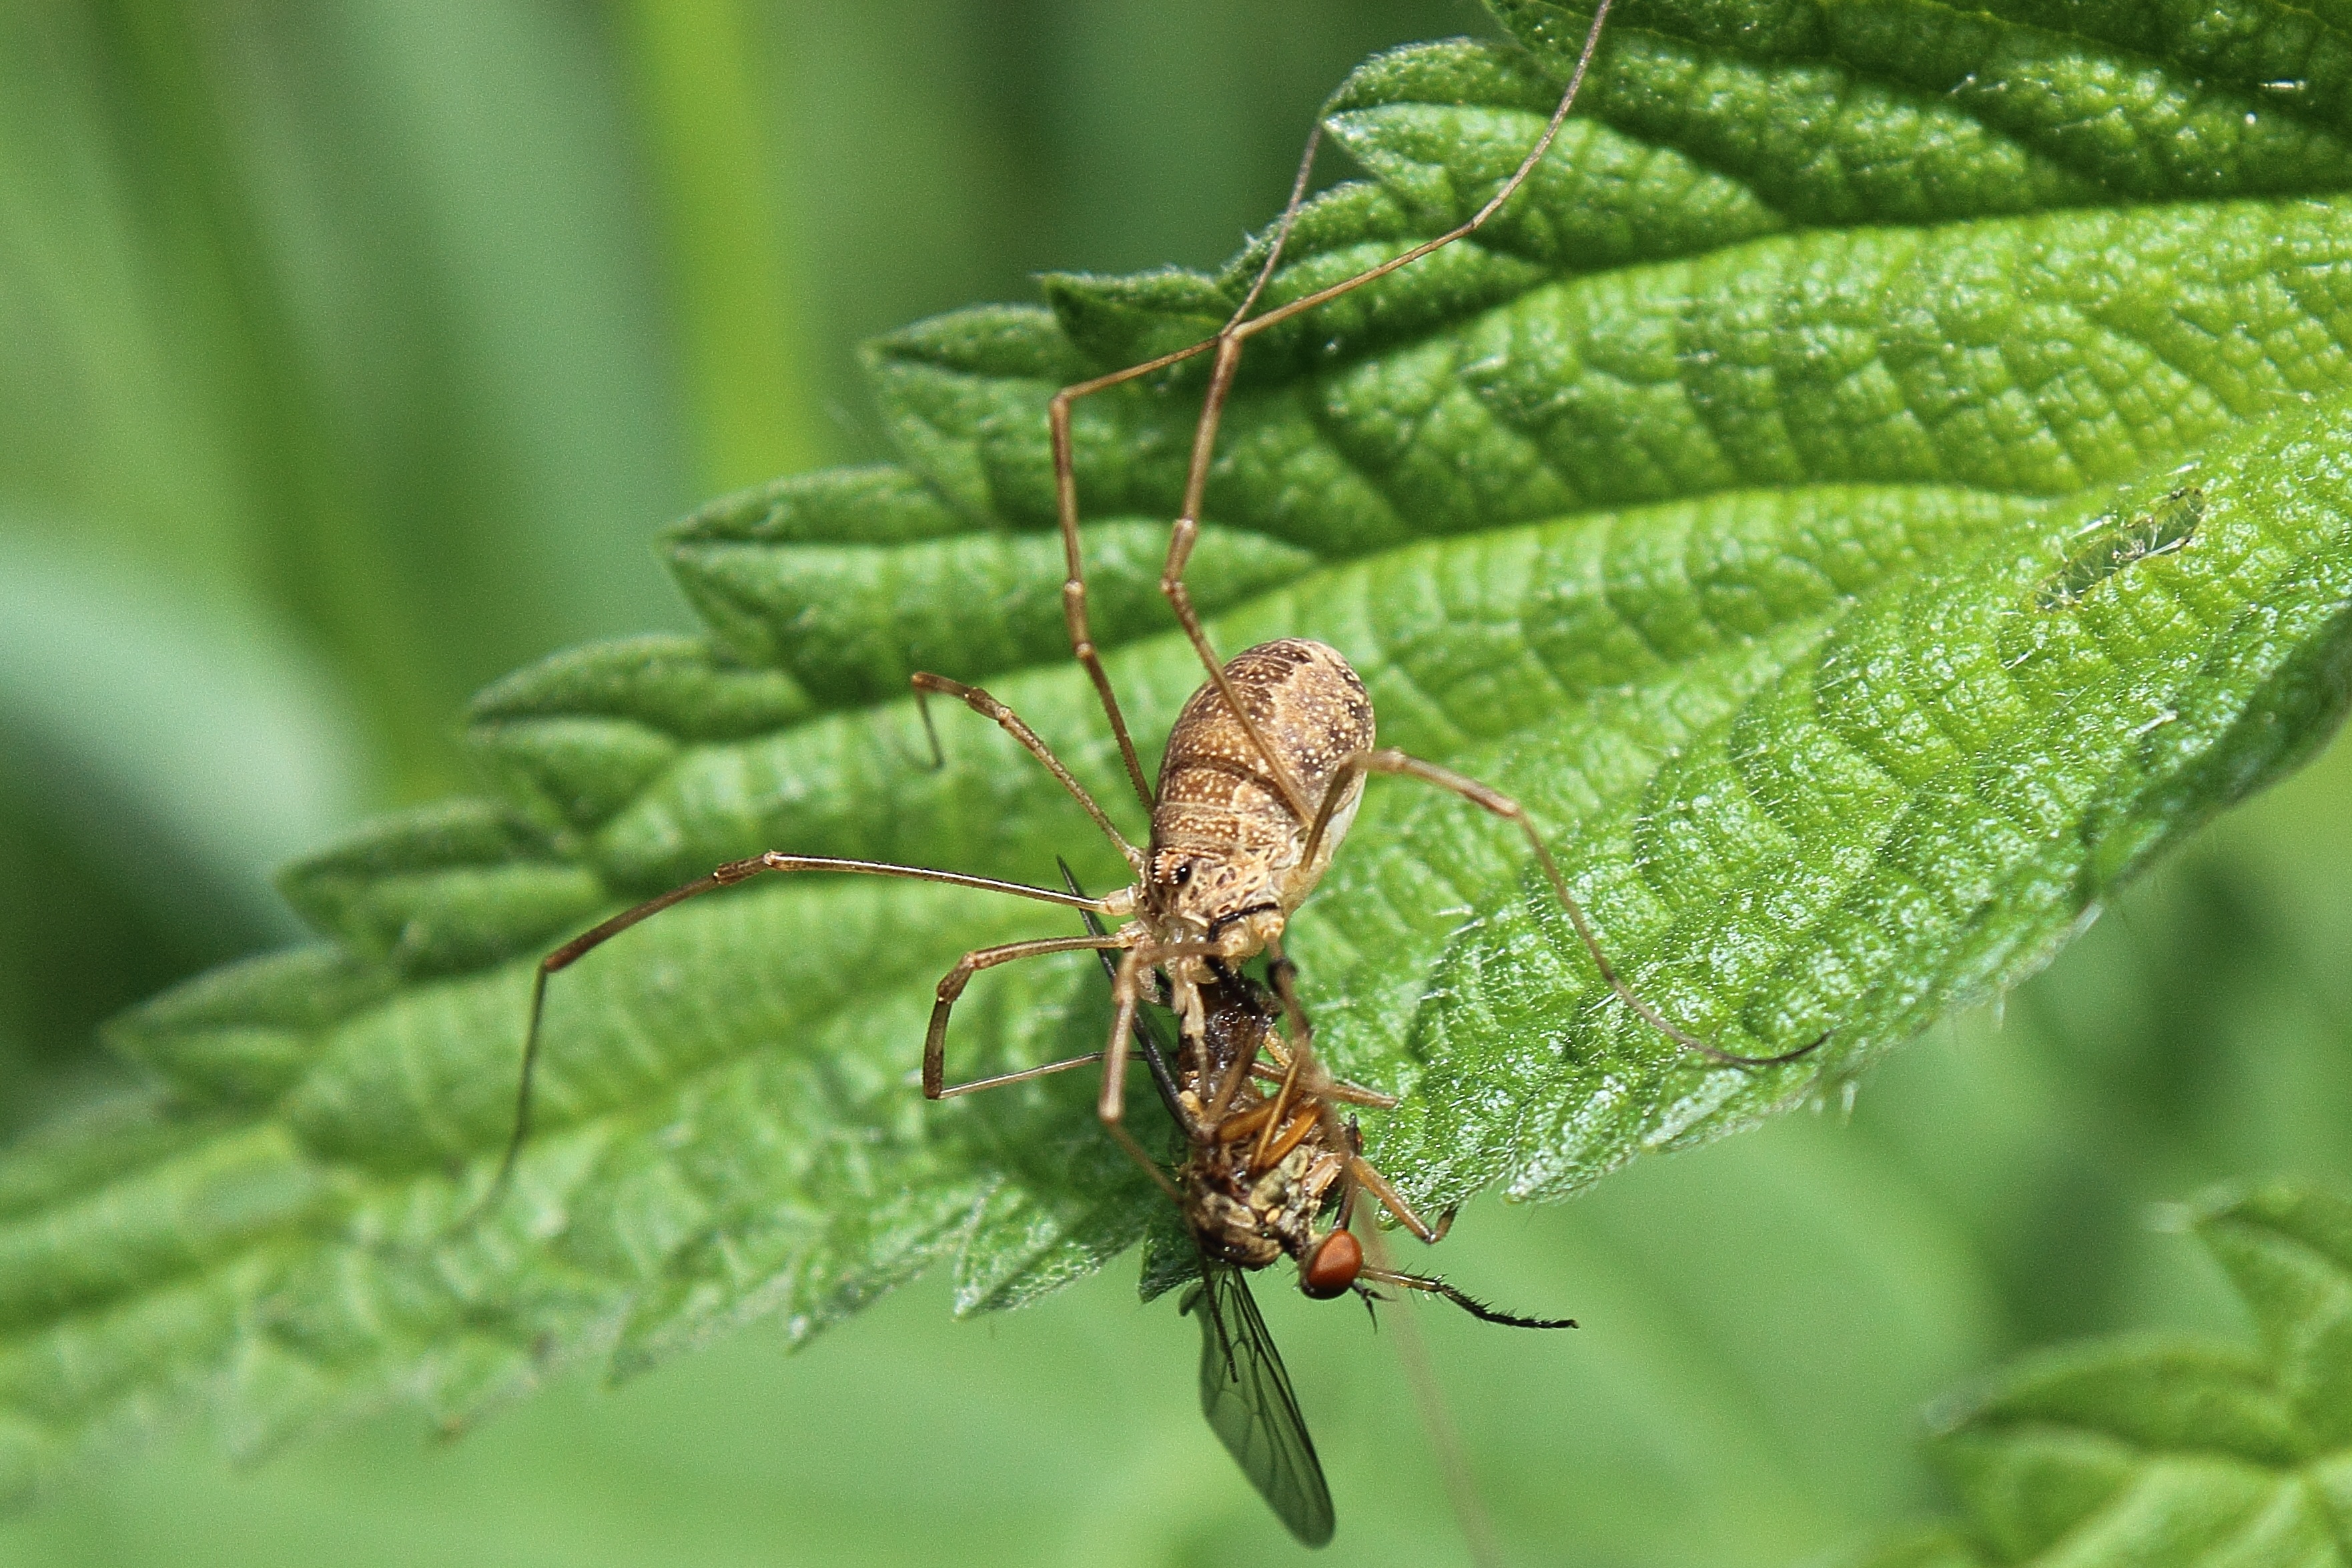
nature, forest, leaf, flower, fly, wildlife, green, insect, macro, botany, close, eat, fauna, invertebrate, close up, spider, caught, pest, hunter, prey, weevil, arachnids, macro photography, arthropod, leaf beetle, spider with prey, true bugs